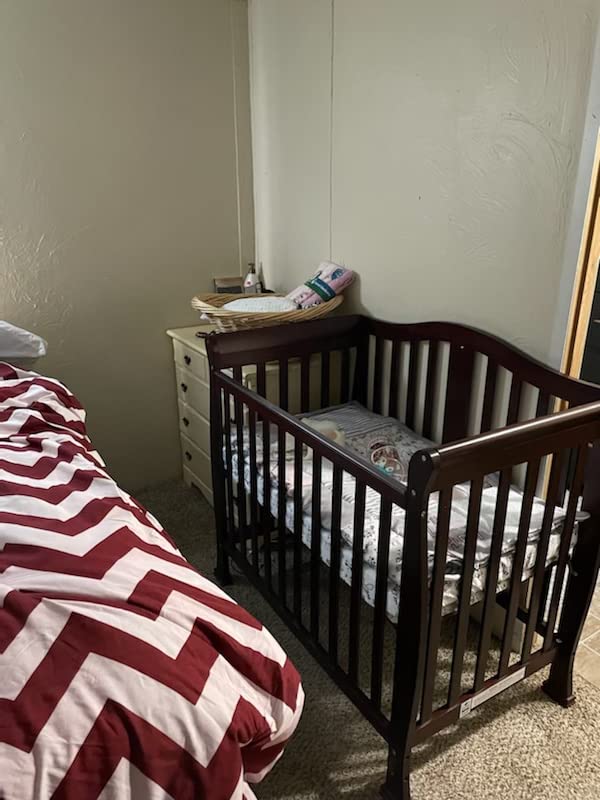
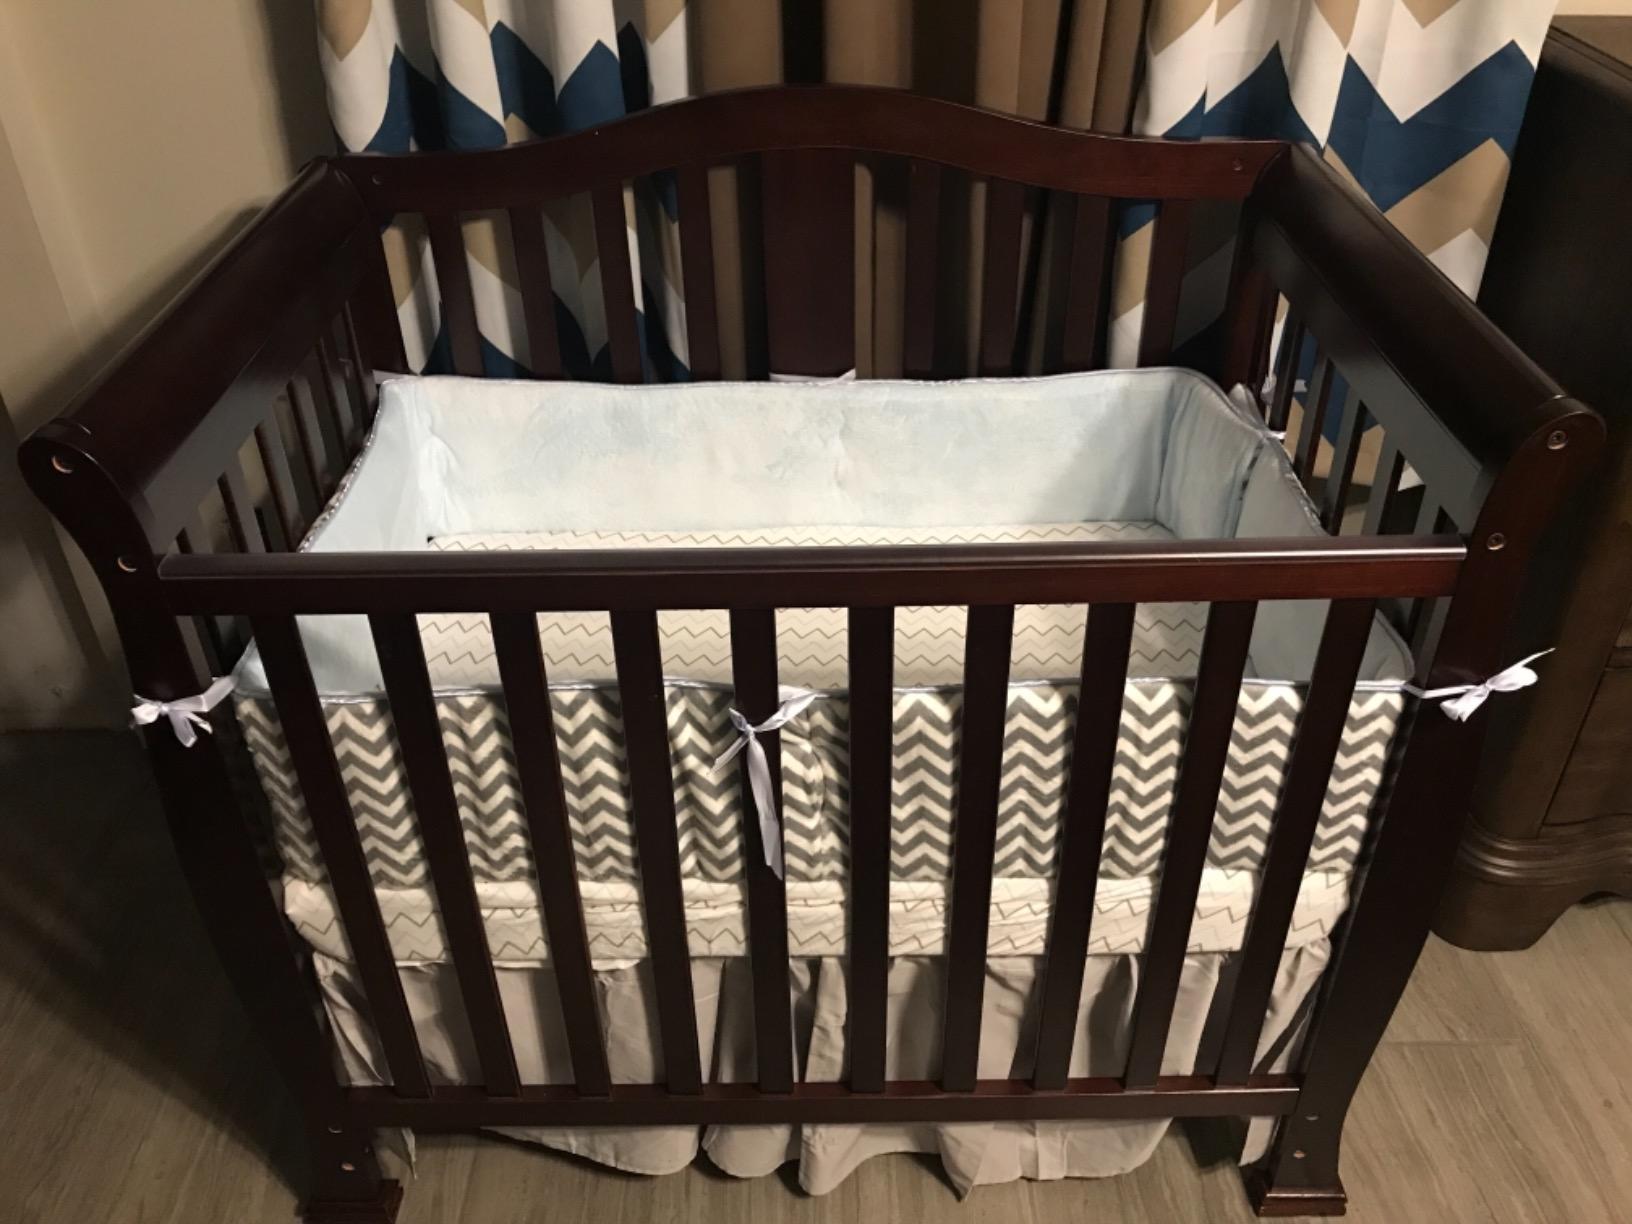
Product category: products_crib
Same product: yes